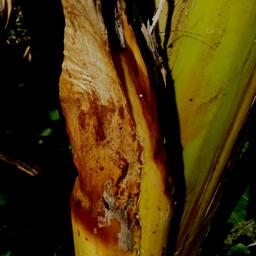
Label: PSEUDOSTEM WEEVIL